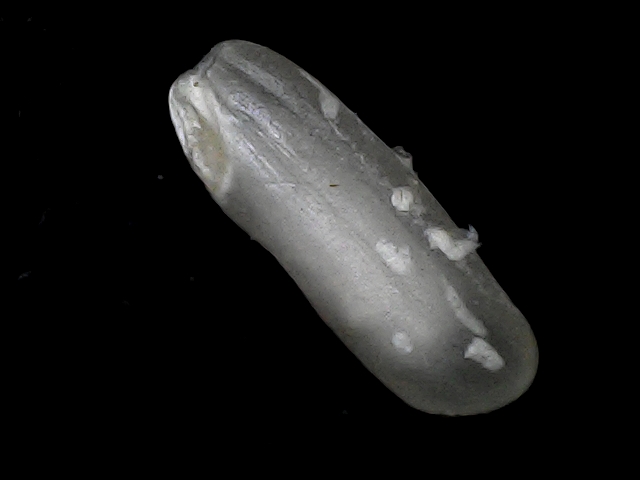
Rice variety: BD49